Ukrainian nationalism

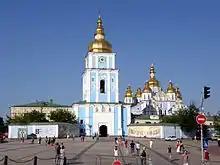
St. Michael's Golden-Domed Monastery in Kyiv, reconstructed after Ukrainian independence

Ukrainian nationalism is the promotion of the unity of Ukrainians as a people and the promotion of the identity of Ukraine as a nation state. The origins of modern Ukrainian nationalism emerge during the Cossack uprising against the Polish–Lithuanian Commonwealth led by Bohdan Khmelnytsky in the mid-17th century. Ukrainian nationalism draws upon a single national identity of culture, ethnicity, geographic location, language, politics (or the government), religion, traditions and belief in a shared singular history.